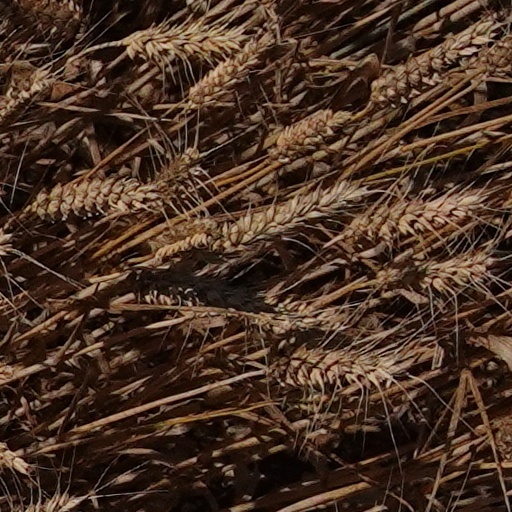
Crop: wheat